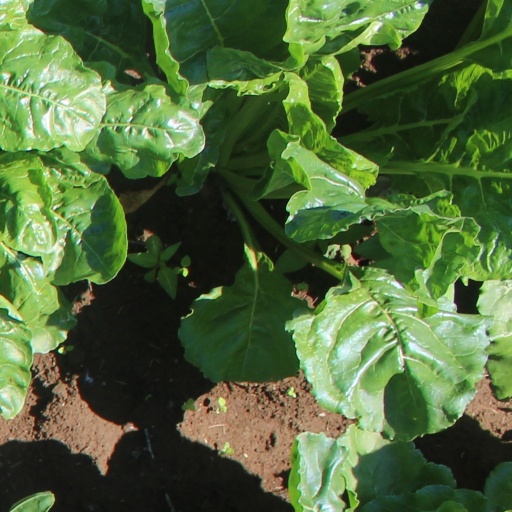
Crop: sugar beet